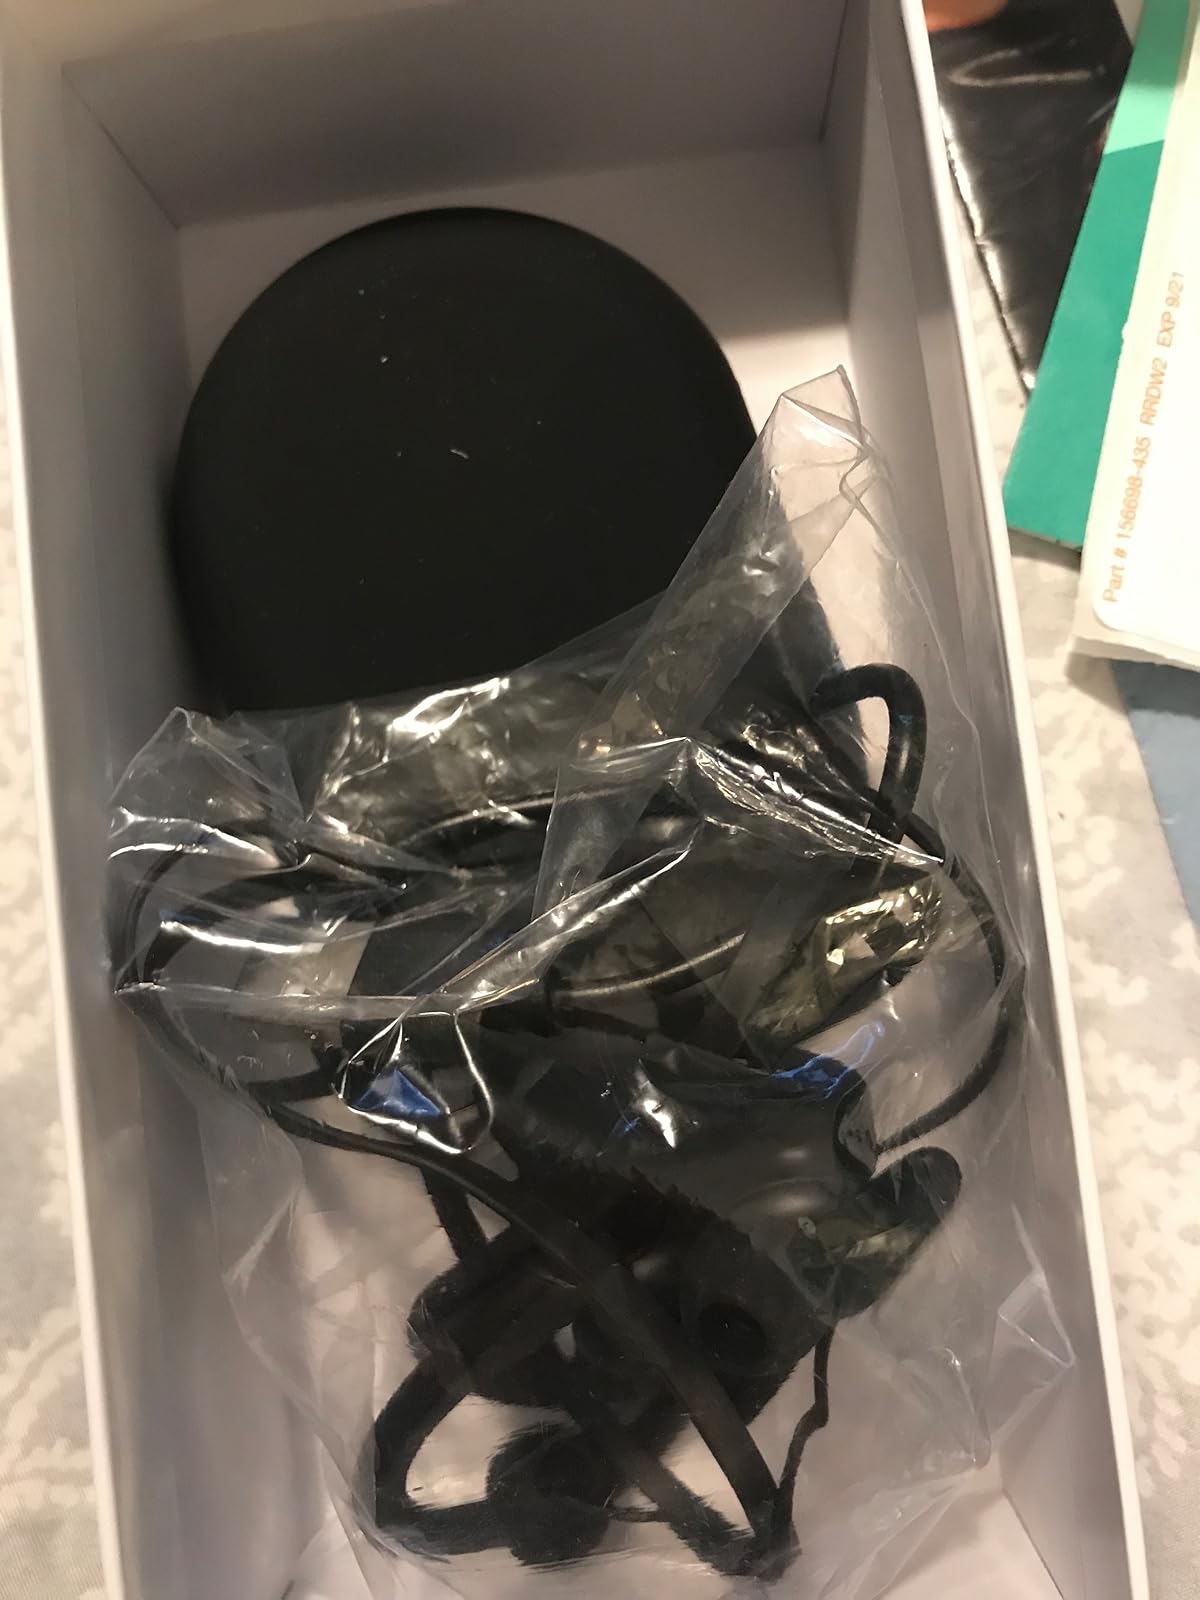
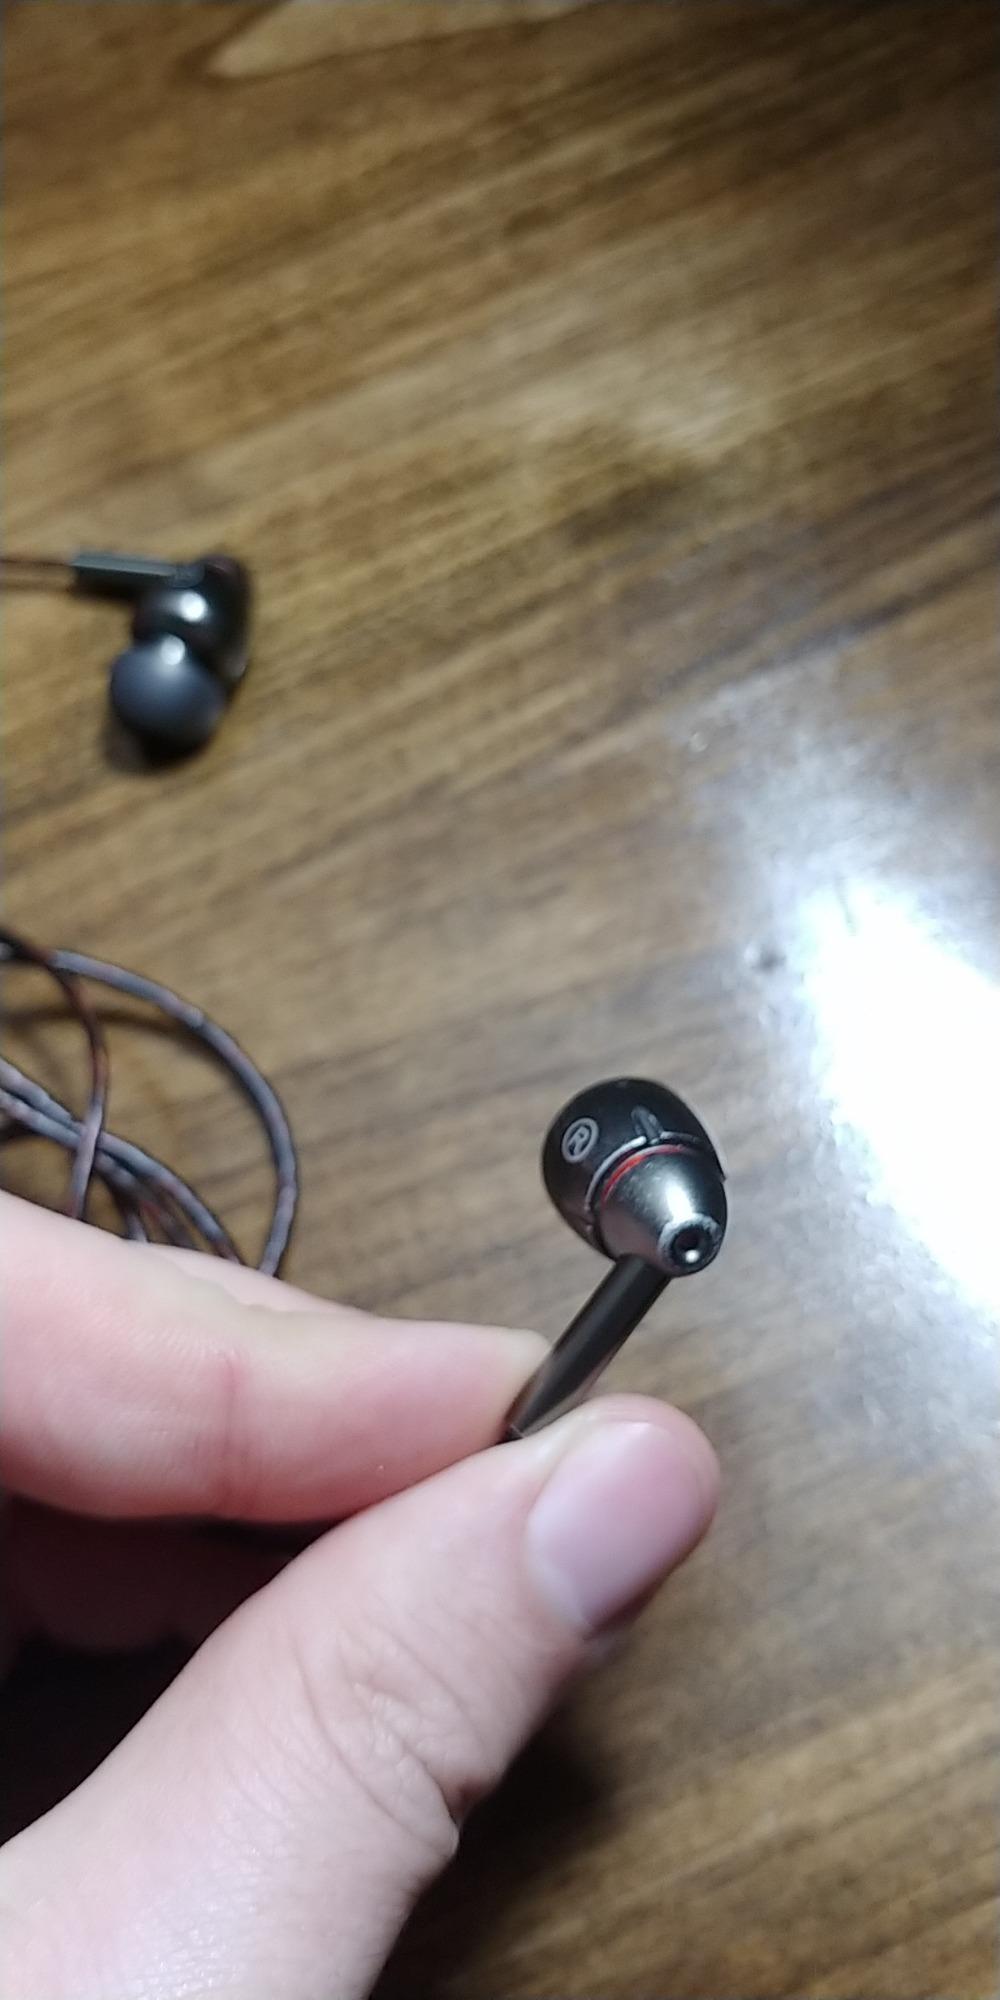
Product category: headphones
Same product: no